Southern School

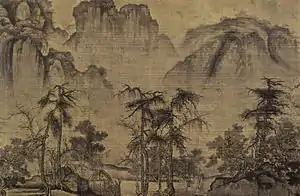
Kuo Hsi, "Clearing Autumn Skies over Mountains and Valleys", Northern Song Dynasty c. 1070, detail from a horizontal scroll.

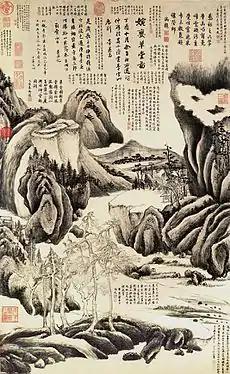
Dramatic landscape by the late Ming painter Dong Qichang, who invented the term, with the seals and poems of appreciation of later collectors

The Southern School of Chinese painting, often called "literati painting", is a term used to denote art and artists which stand in opposition to the formal Northern School of painting. The distinction is not geographic, but relates to the style and contents of the works, and to some extent to the position of the artist. Typically, where professional, formal painters were classified as Northern School, scholar-bureaucrats who had either retired from the professional world or who were never a part of it constituted the Southern School.